Nidulariaceae

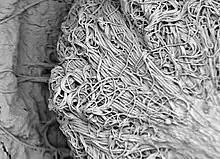
SEM image of the funicular cord on the peridiole of bird's nest fungi

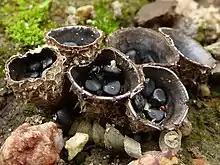
Bird's nest fungi from the Missouri Ozarks

Species in this family are cosmopolitan in distribution, and are largely saprobic, obtaining nutrition from the decomposition of wood and plant organic matter.